Filip Kljajić (Yugoslav Partisan)

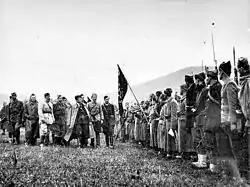
Josip Broz Tito inspects 1st Proletarian Brigade. Next to him are: Ivan Ribar, Koča Popović, Filip Kljajić, Ivo Lola Ribar, Danilo Lekić and Mijalko Todorović.

In early July 1943, the 1st Proletarian Brigade, with Kljajić serving as their political commissar (since 21 December 1941), attempted to liberate the occupied Bosnian town Zvornik from the Wehrmacht and the troops of the Axis puppet state, the Independent State of Croatia. During the withdrawal Kljajić died of an accidental gunshot wound, on a hill on the outskirts of Zvornik. His body was taken to the Bosniak village of Liplje, on a mountain near Zvornik and buried. Kljajić's body was later taken from that spot by his family and reburied in a family plot elsewhere. A memorial was erected on the spot where his body was originally buried. Following the ethnic cleansing of Liplje in 1992 at the start of the Bosnian War, the memorial suffered and became overgrown with shrubbery.